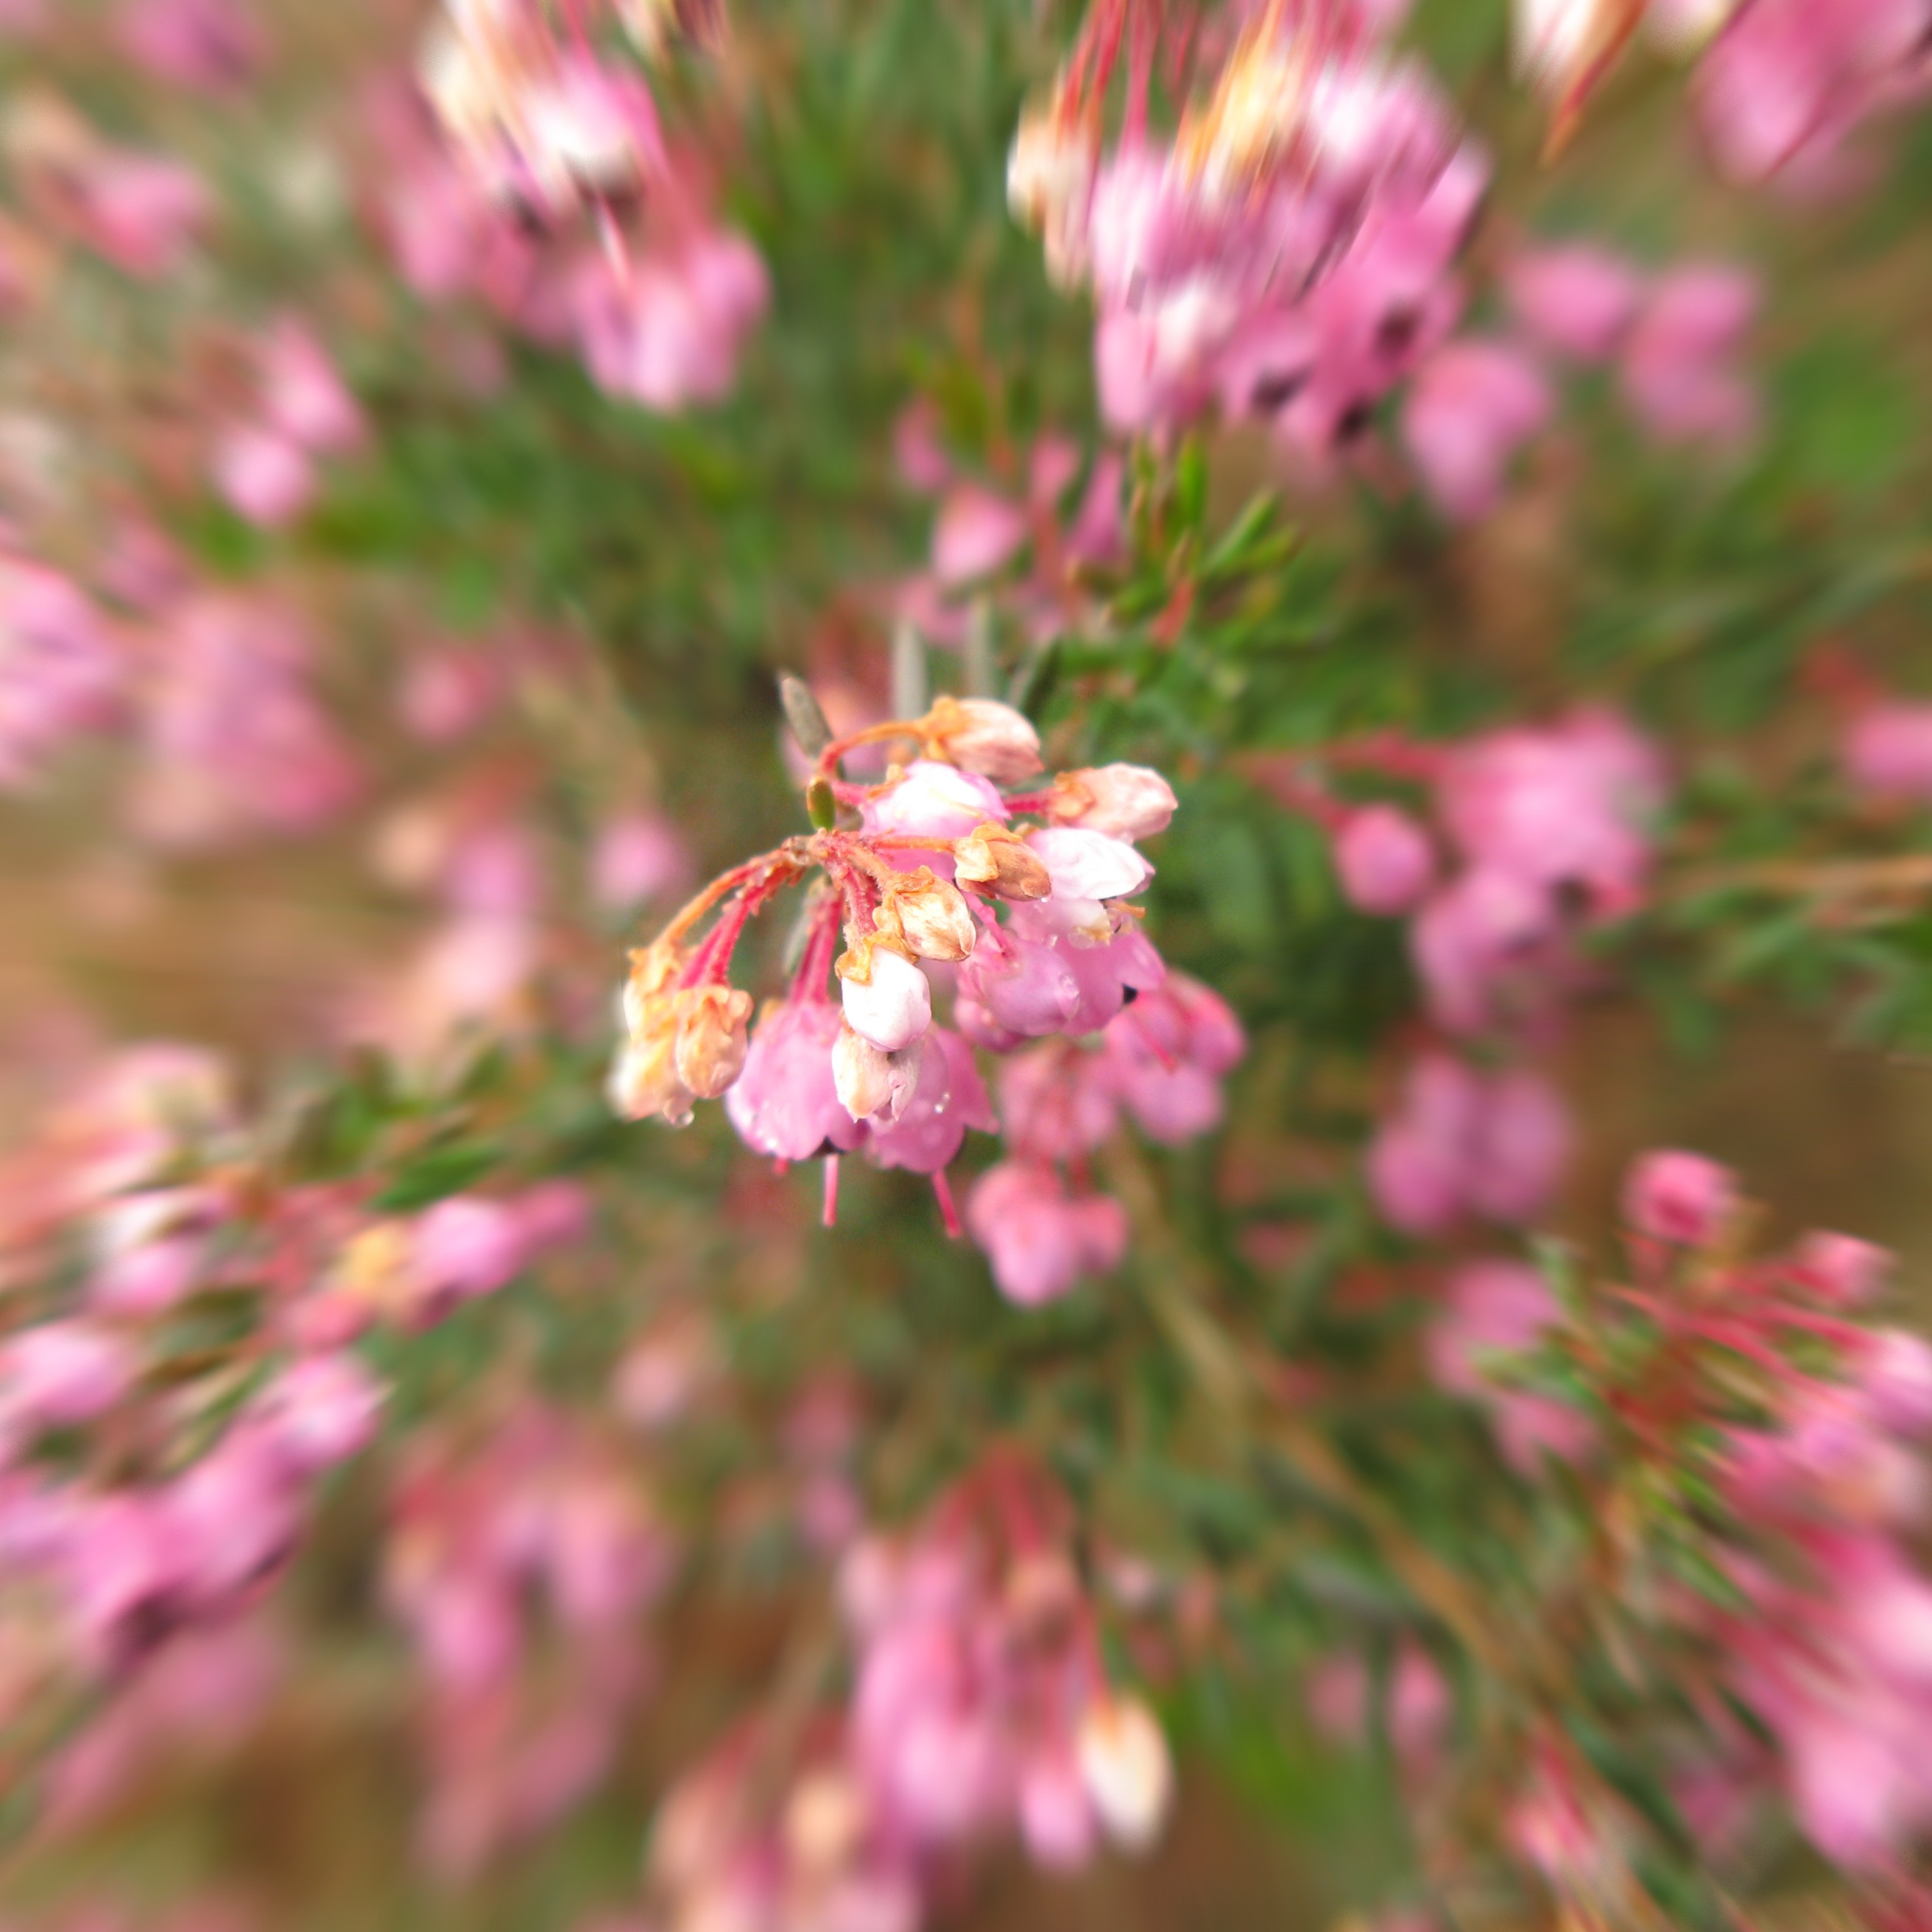
blossom, plant, flower, petal, high, botany, pink, flora, wildflower, cool image, shrub, hires, flowerpicturesnolimits, hi, res, powershotg7, canong7, flowering plant, annual plant, land plant